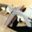
Label: airplane